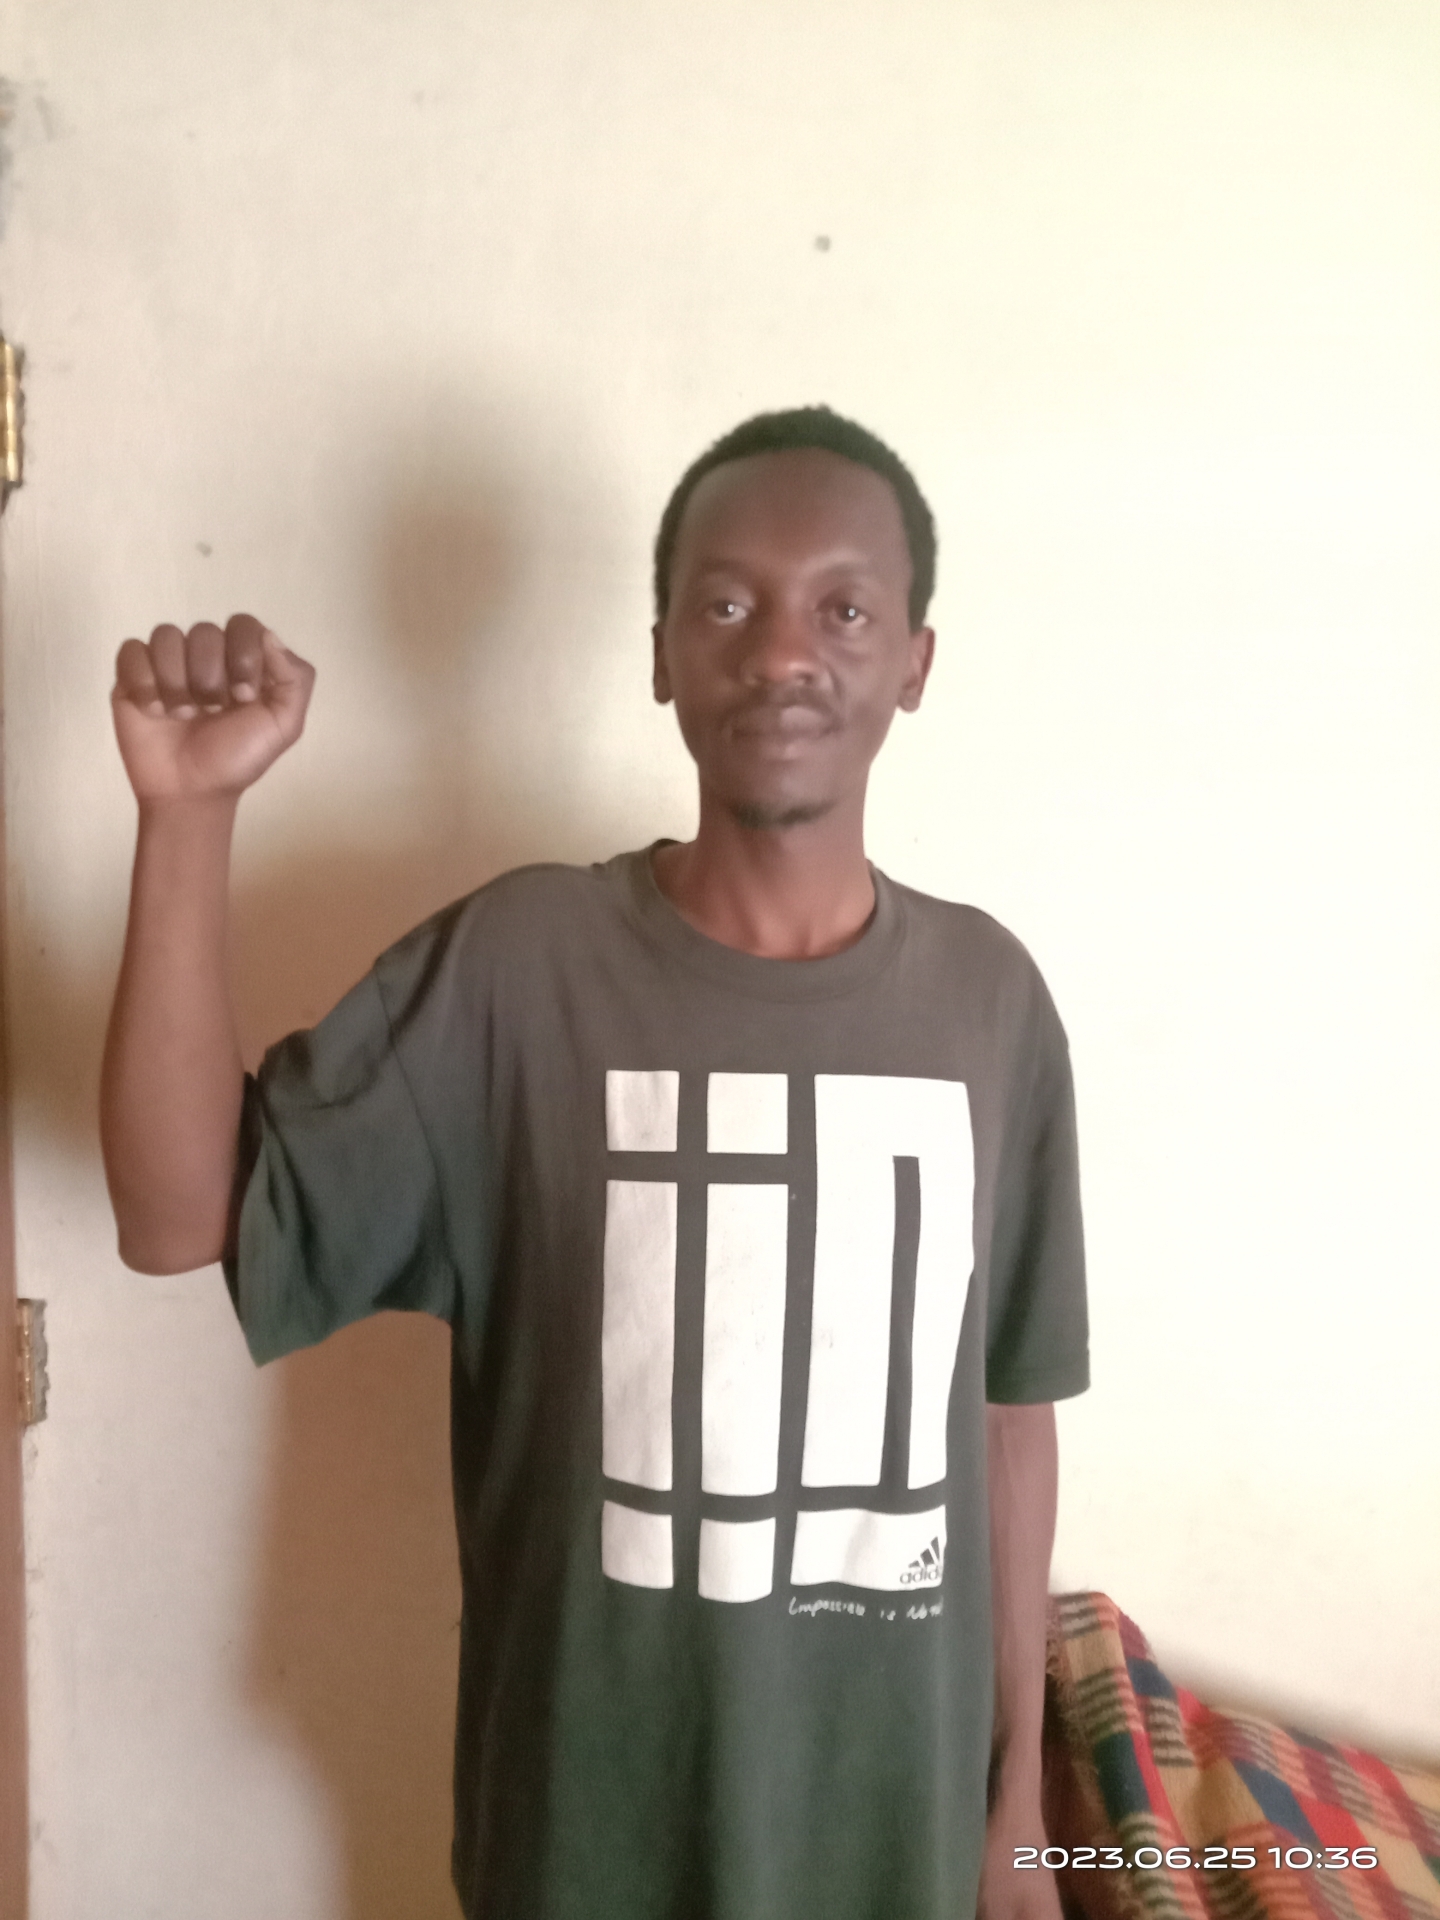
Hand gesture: fist